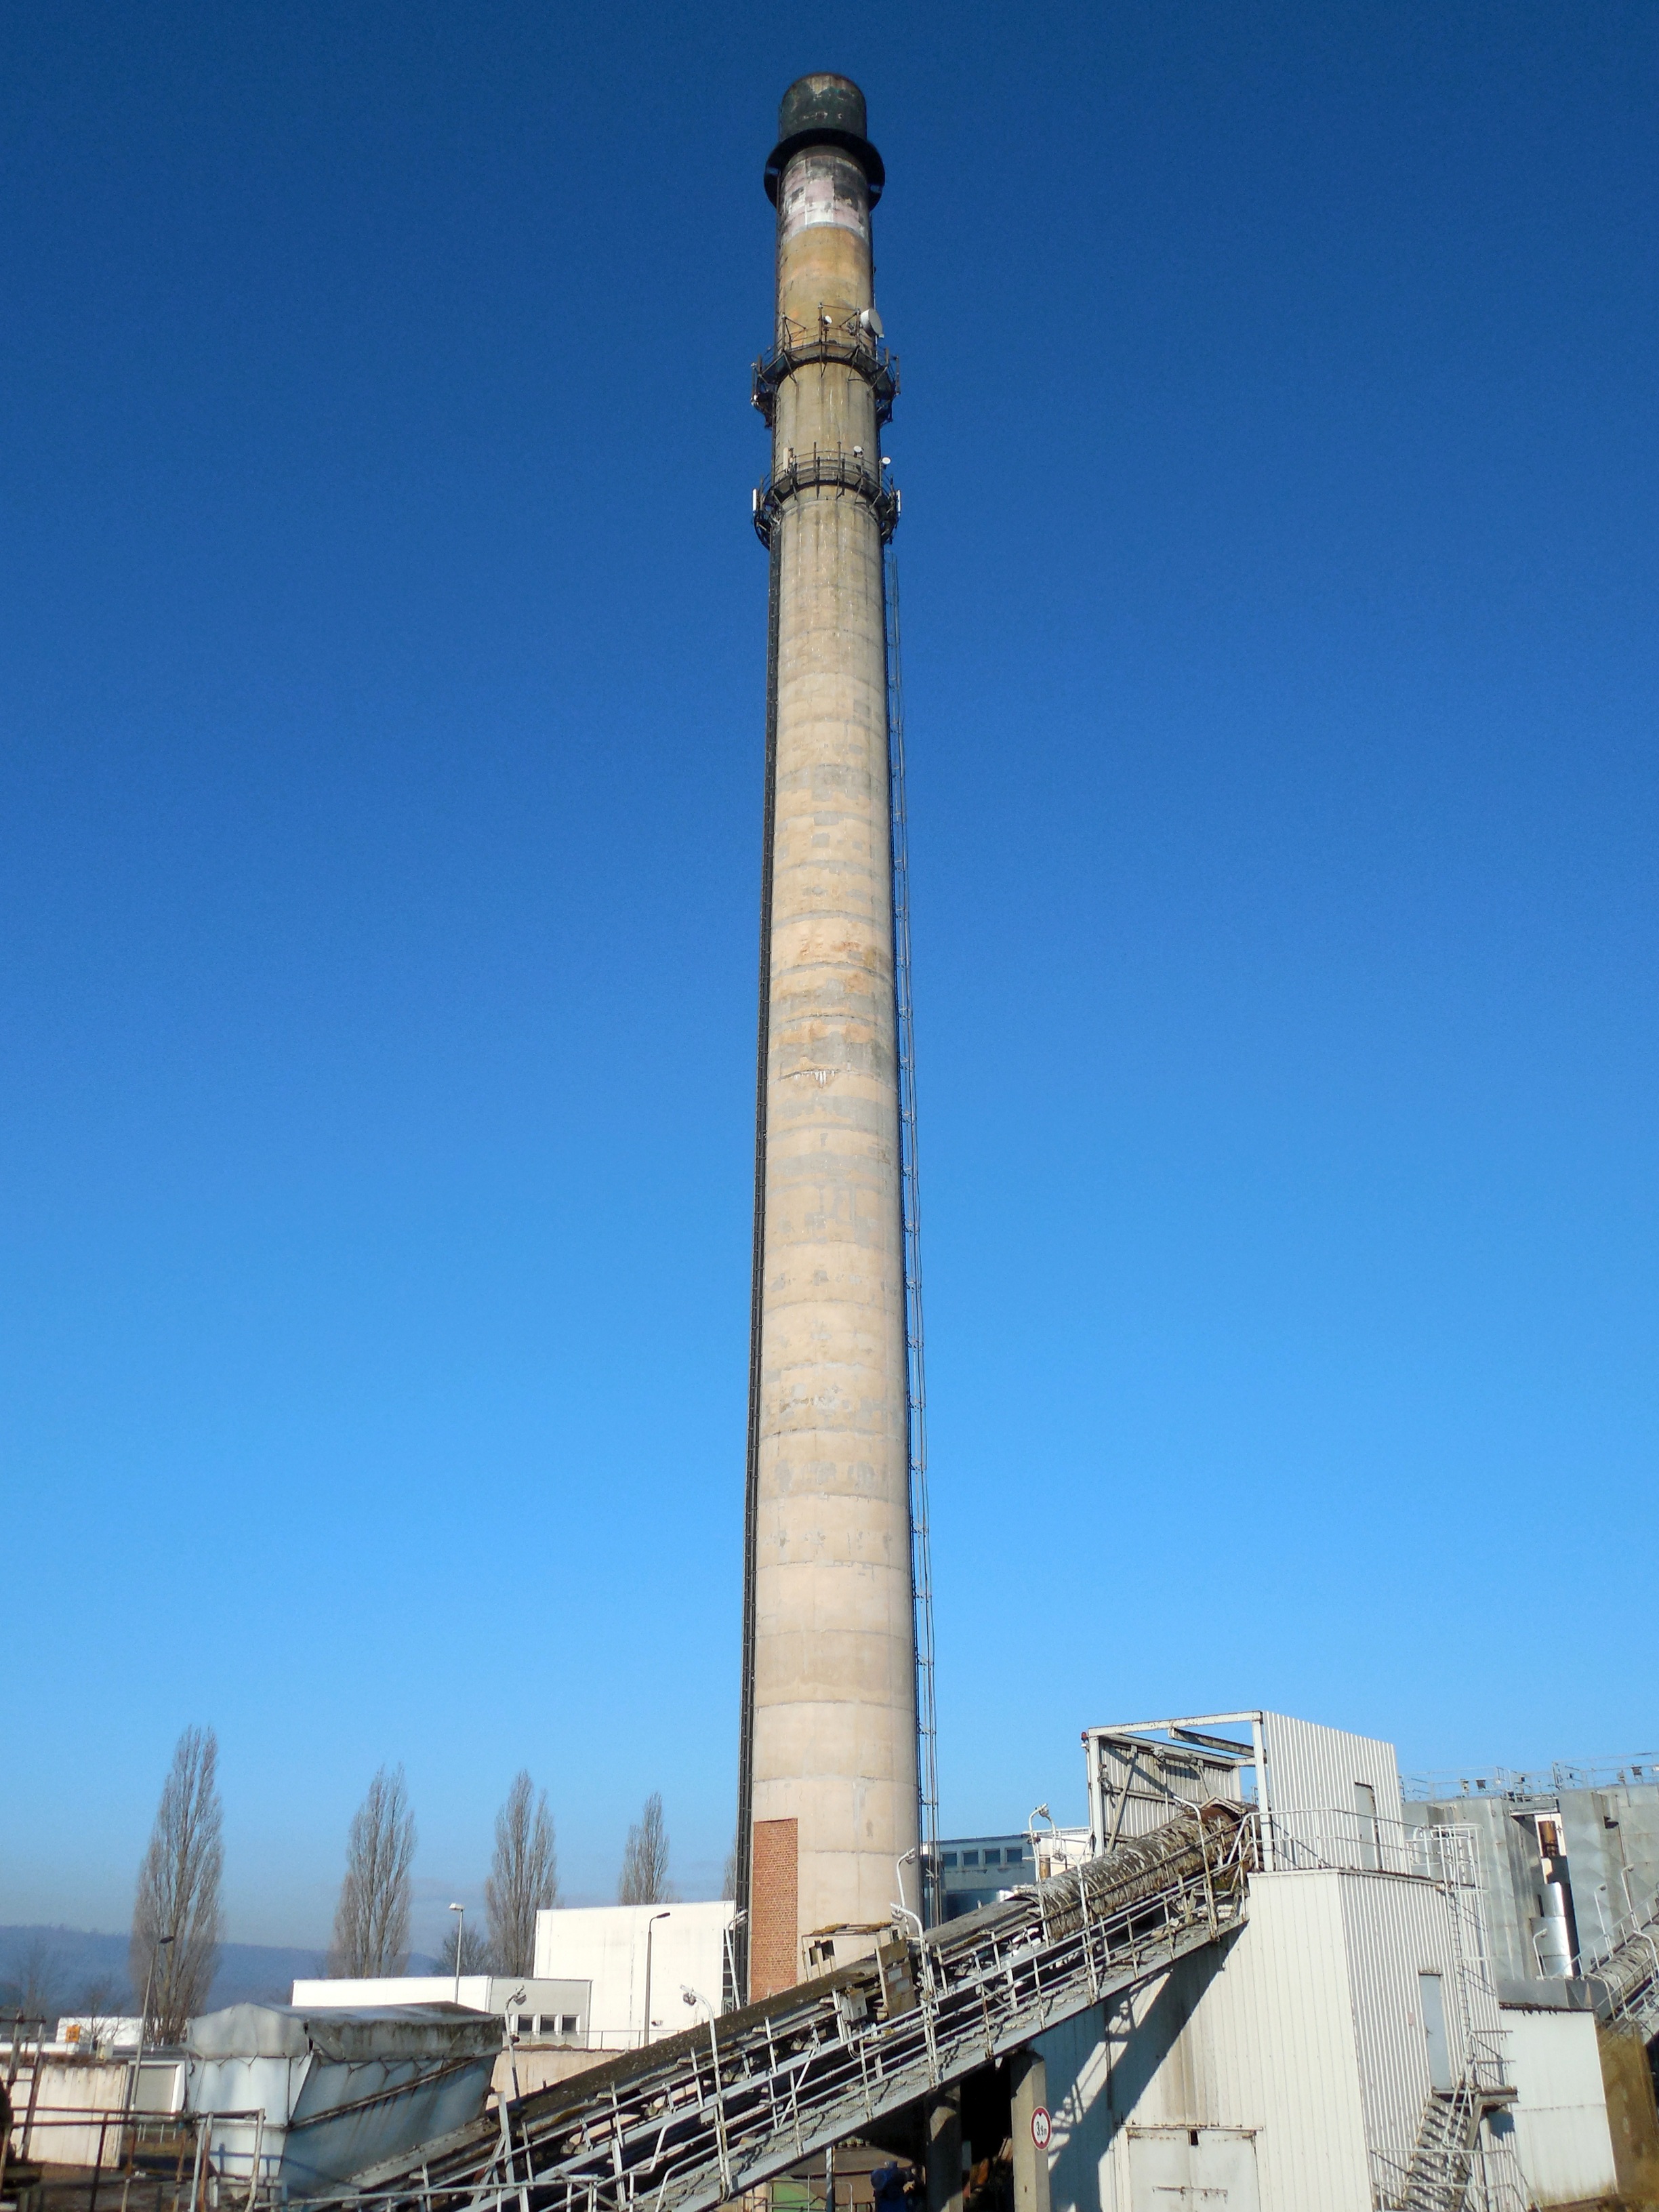
structure, skyscraper, monument, column, tower, mast, chimney, landmark, factory, industry, obelisk, pollution, industrial plant, factory chimney